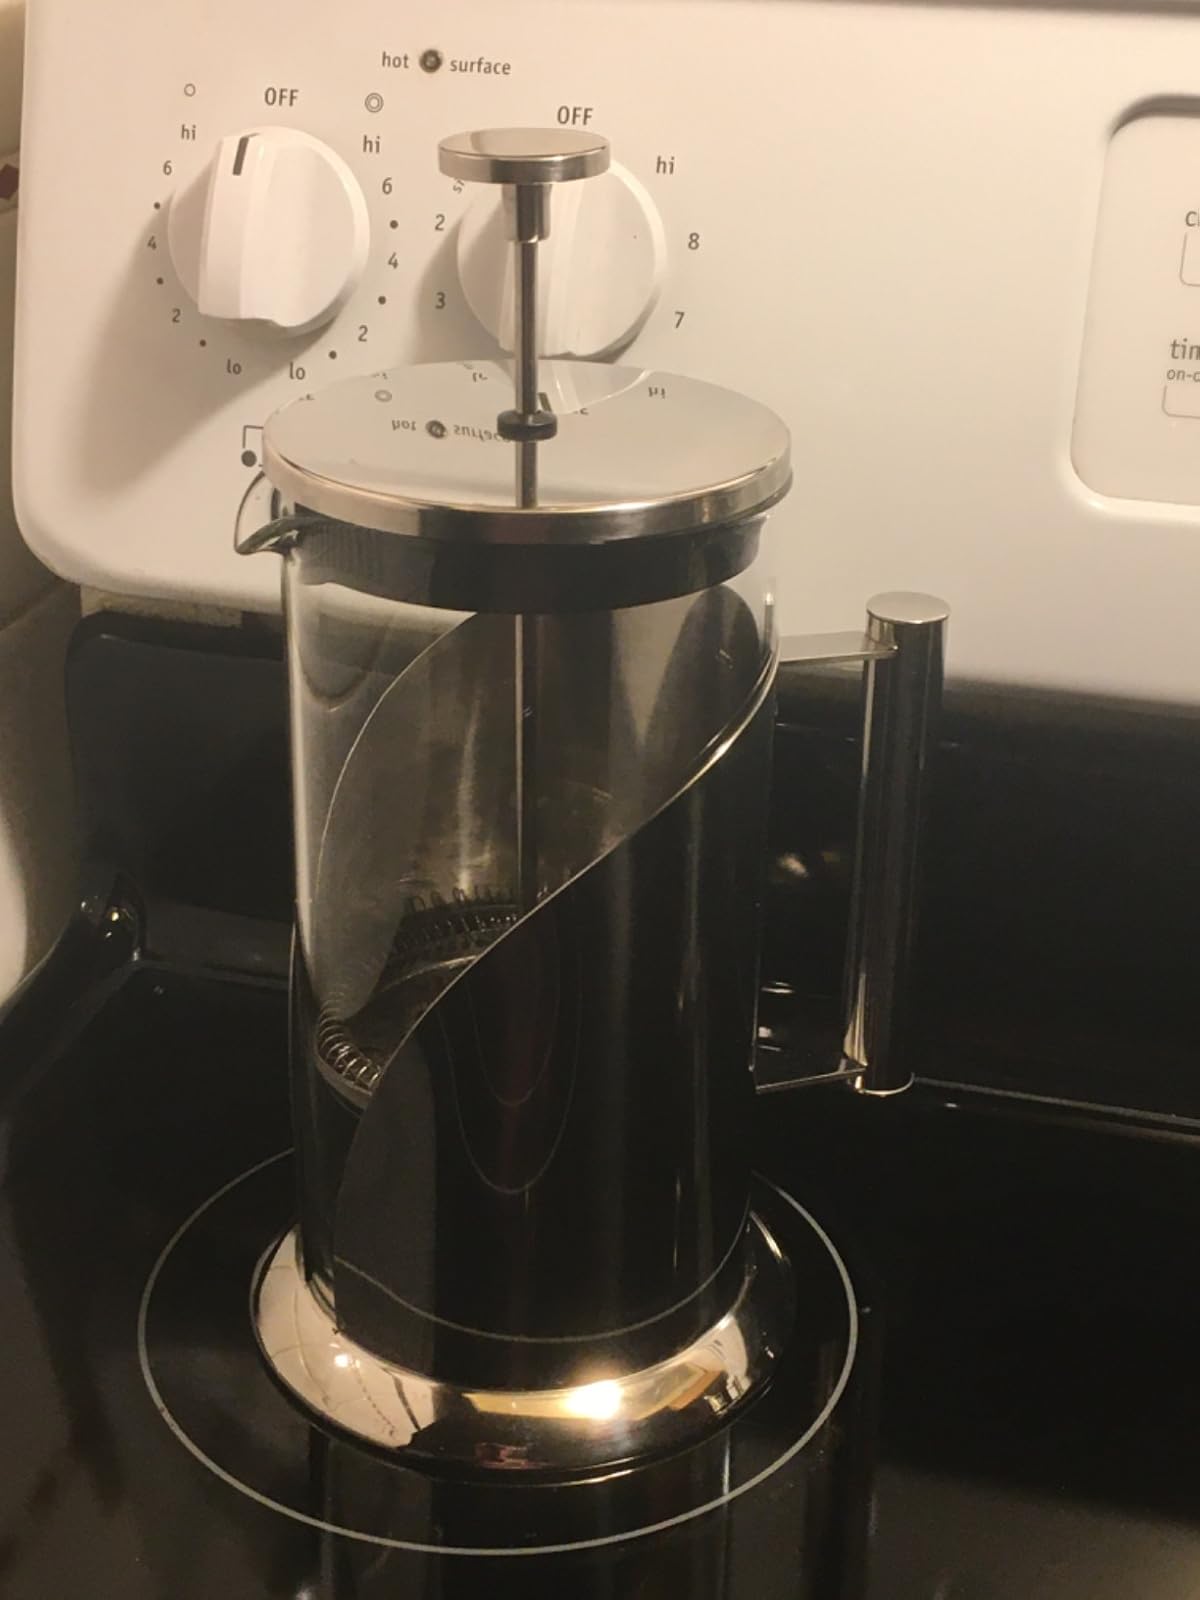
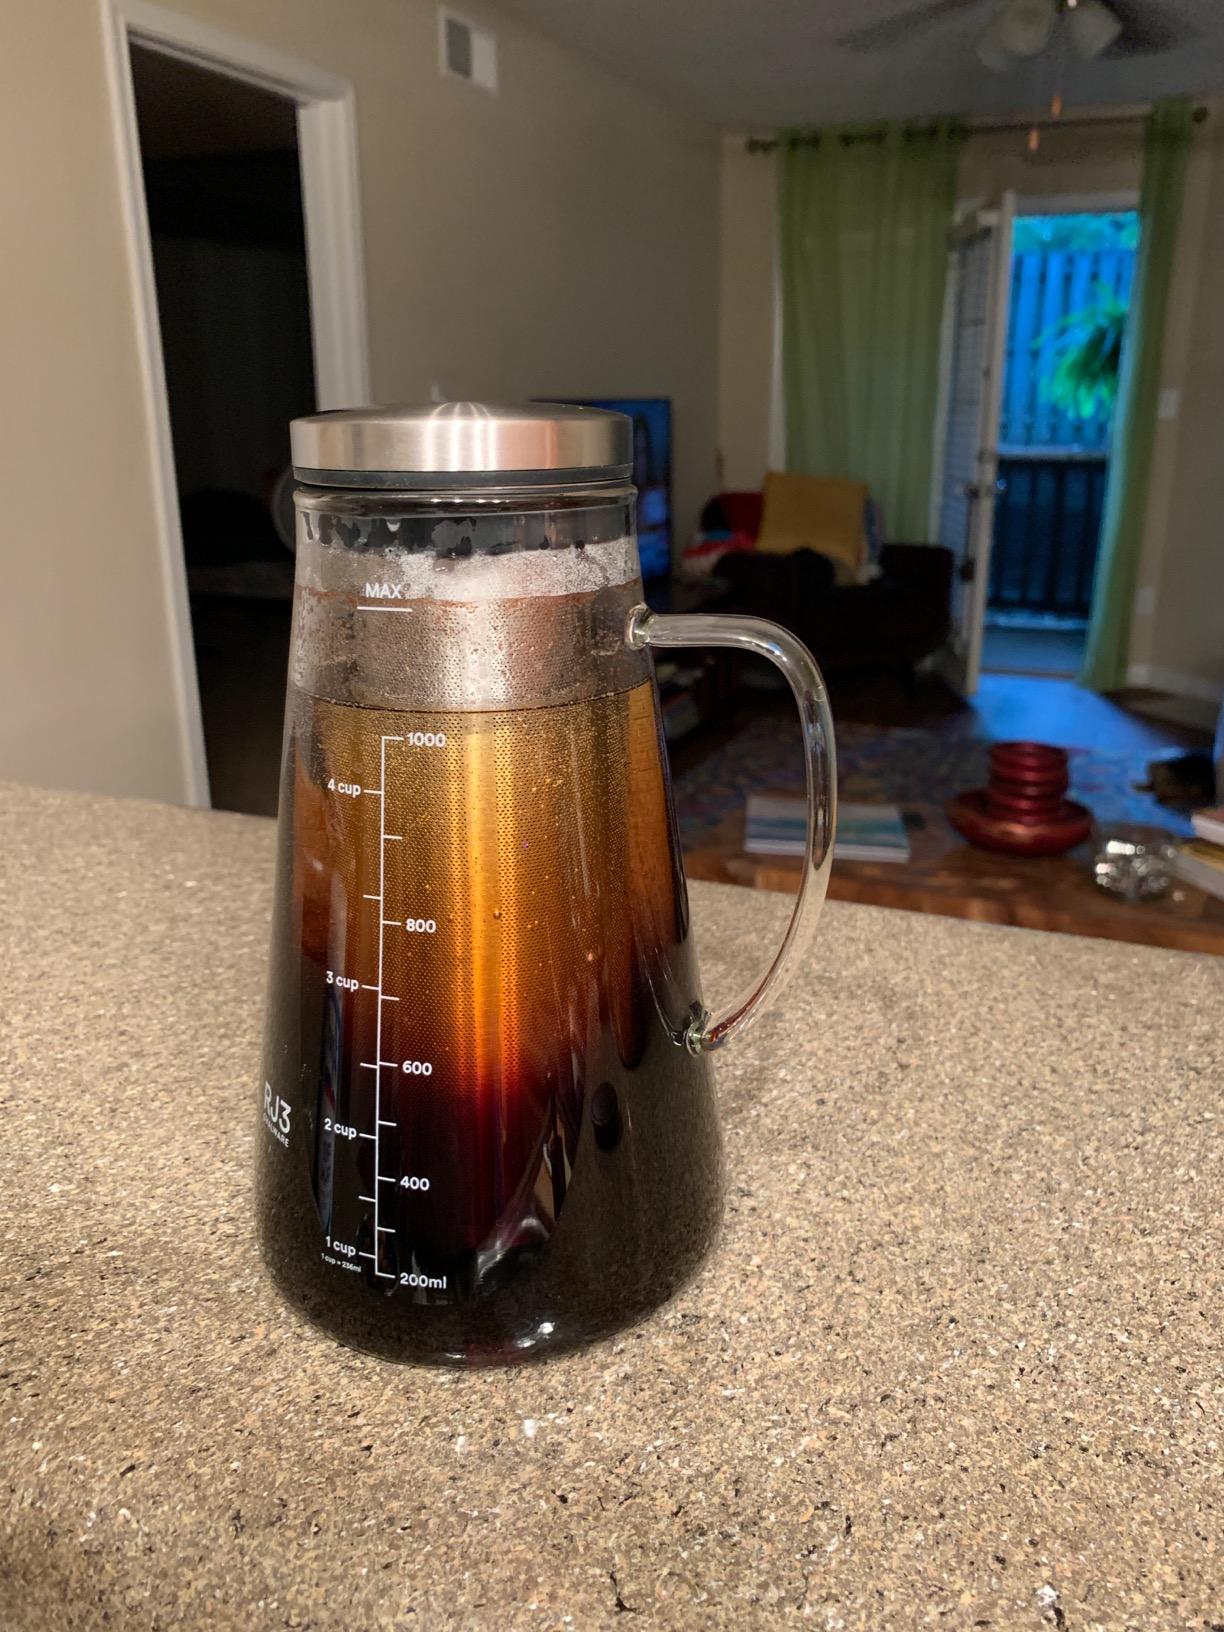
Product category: items_tea
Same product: no